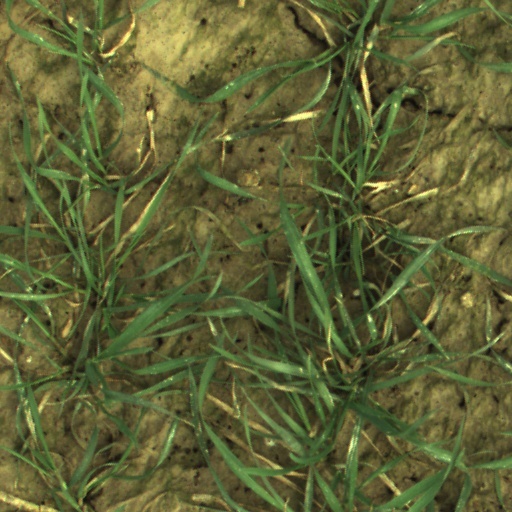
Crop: wheat